Assisted migration of forests in North America

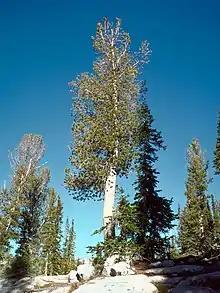
An old whitebark pine in Oregon

In 2010, the Government of British Columbia implemented an assisted range expansion project for one particular canopy species: the western larch. Larch could now be selected for provincial reforestation projects nearly 1,000 kilometers northward of its current range. Research had shown that the western larch, the most productive of the three species of larch native to North America, has no trouble growing in northern British Columbia, where climatic conditions are predicted to match the western larch's historical range by 2030. This was the first government-approved assisted long-distance migration program for a North American canopy tree. The western larch was selected for assisted species migration because of its significant commercial importance and the fear that climate change and parasites such as the mountain pine beetle would considerably diminish its supply.